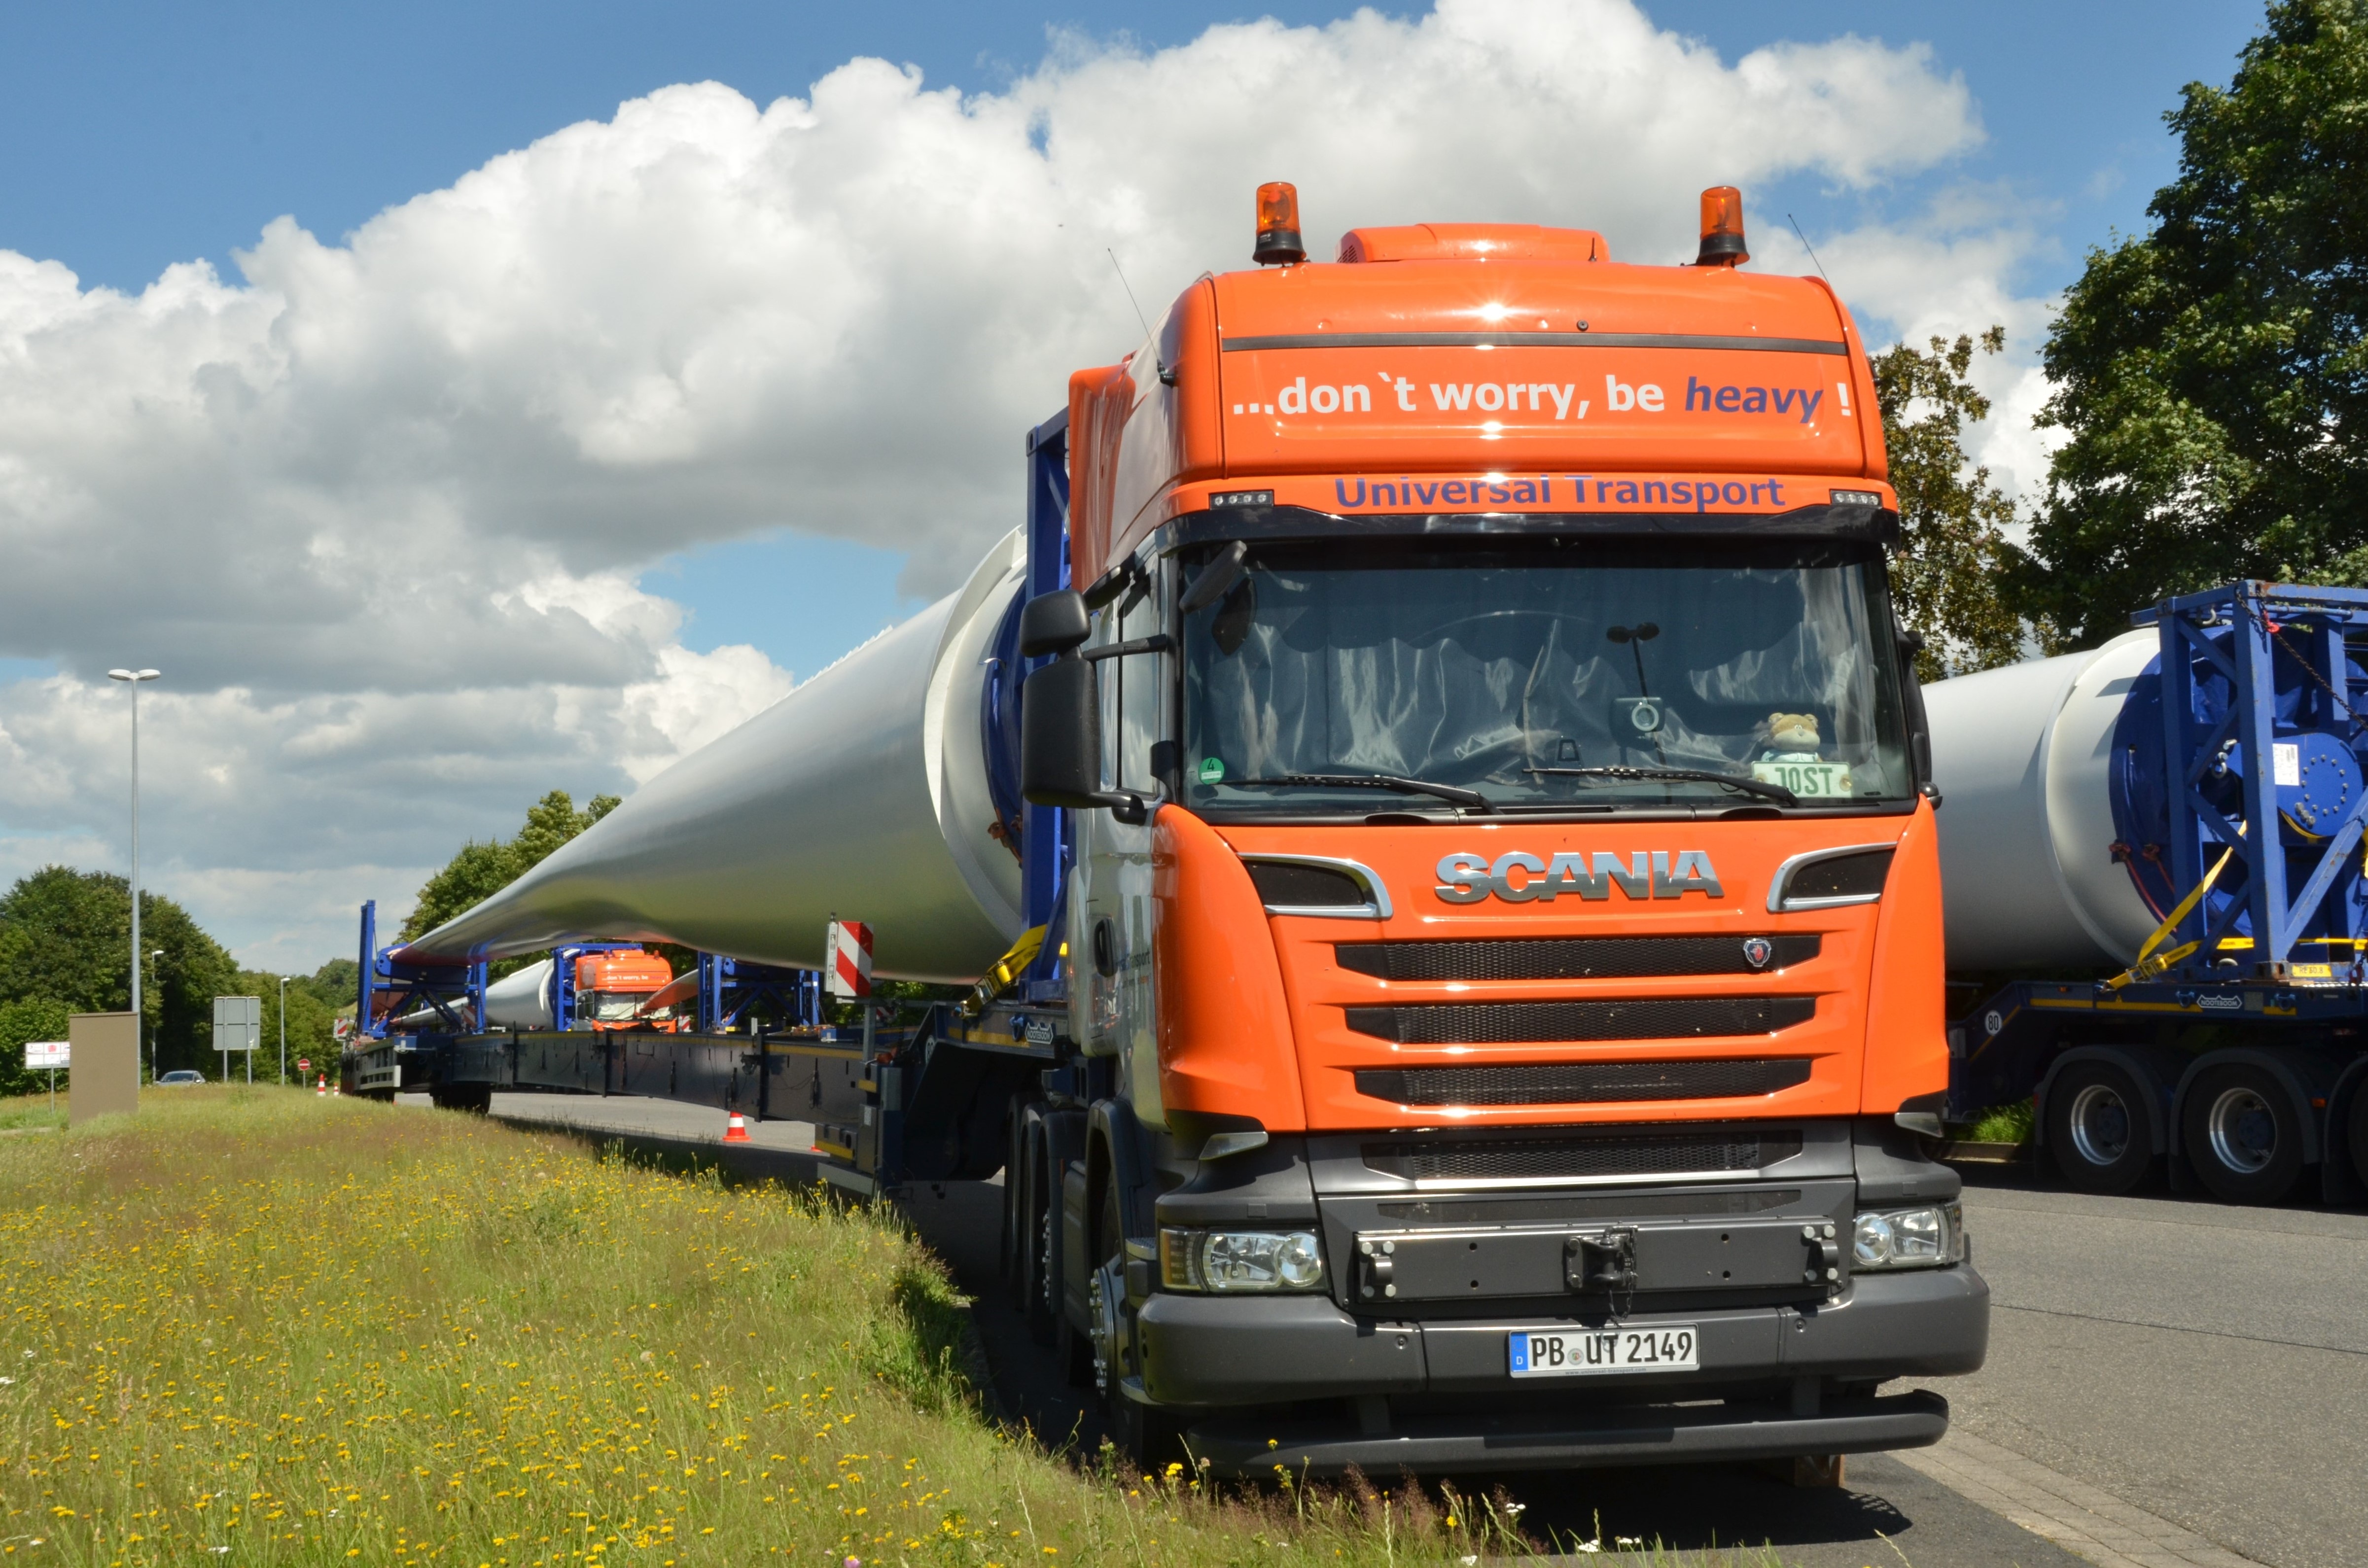
asphalt, transport, truck, vehicle, wind turbine, winged, wind energy, energy, heavy, wind mill, wiek, trailer truck